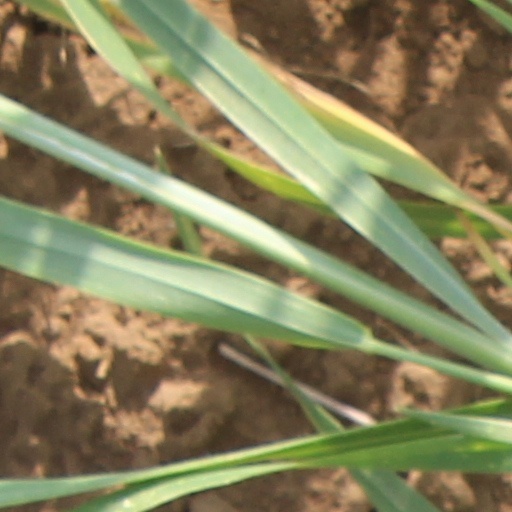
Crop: wheat